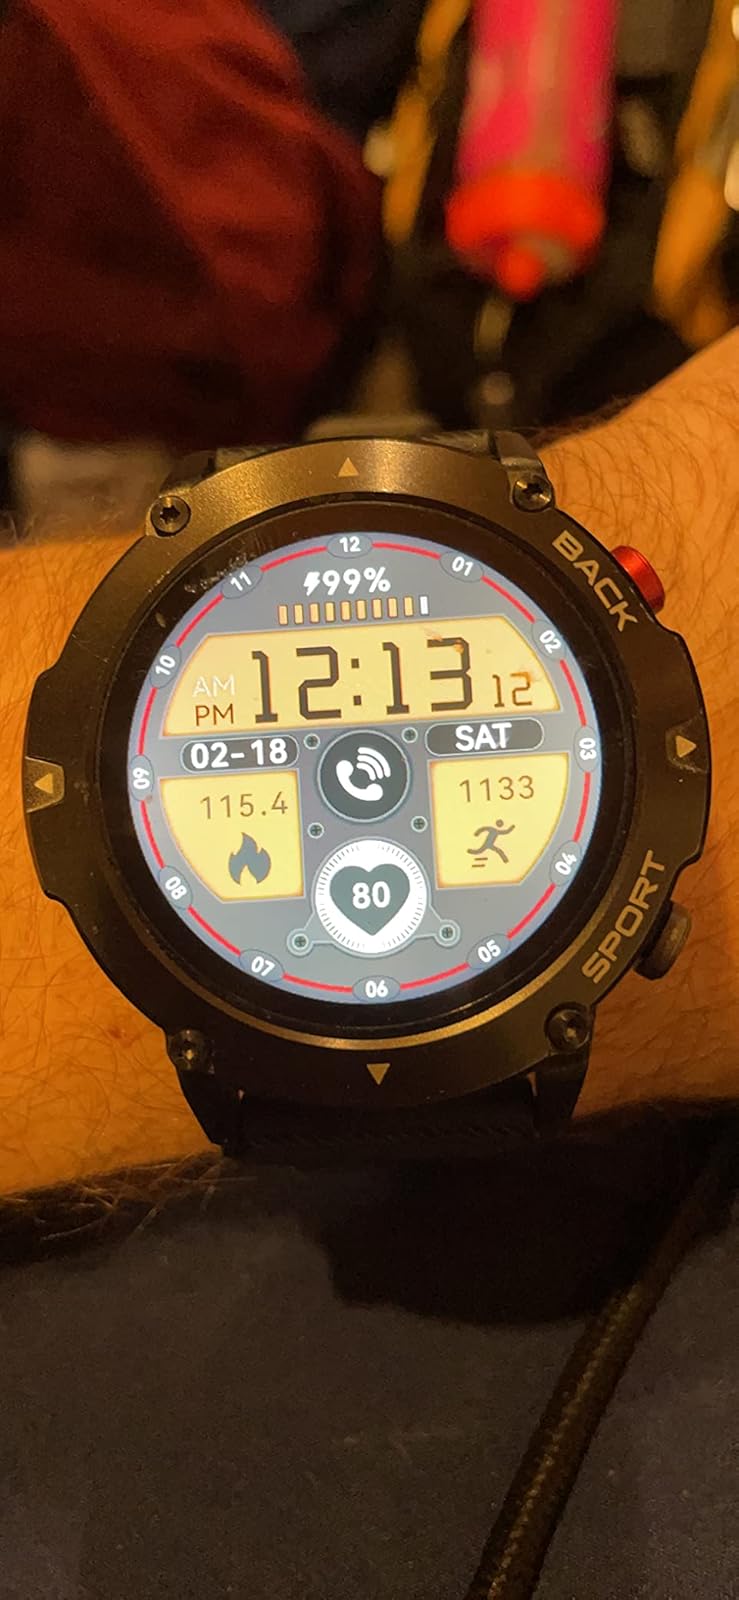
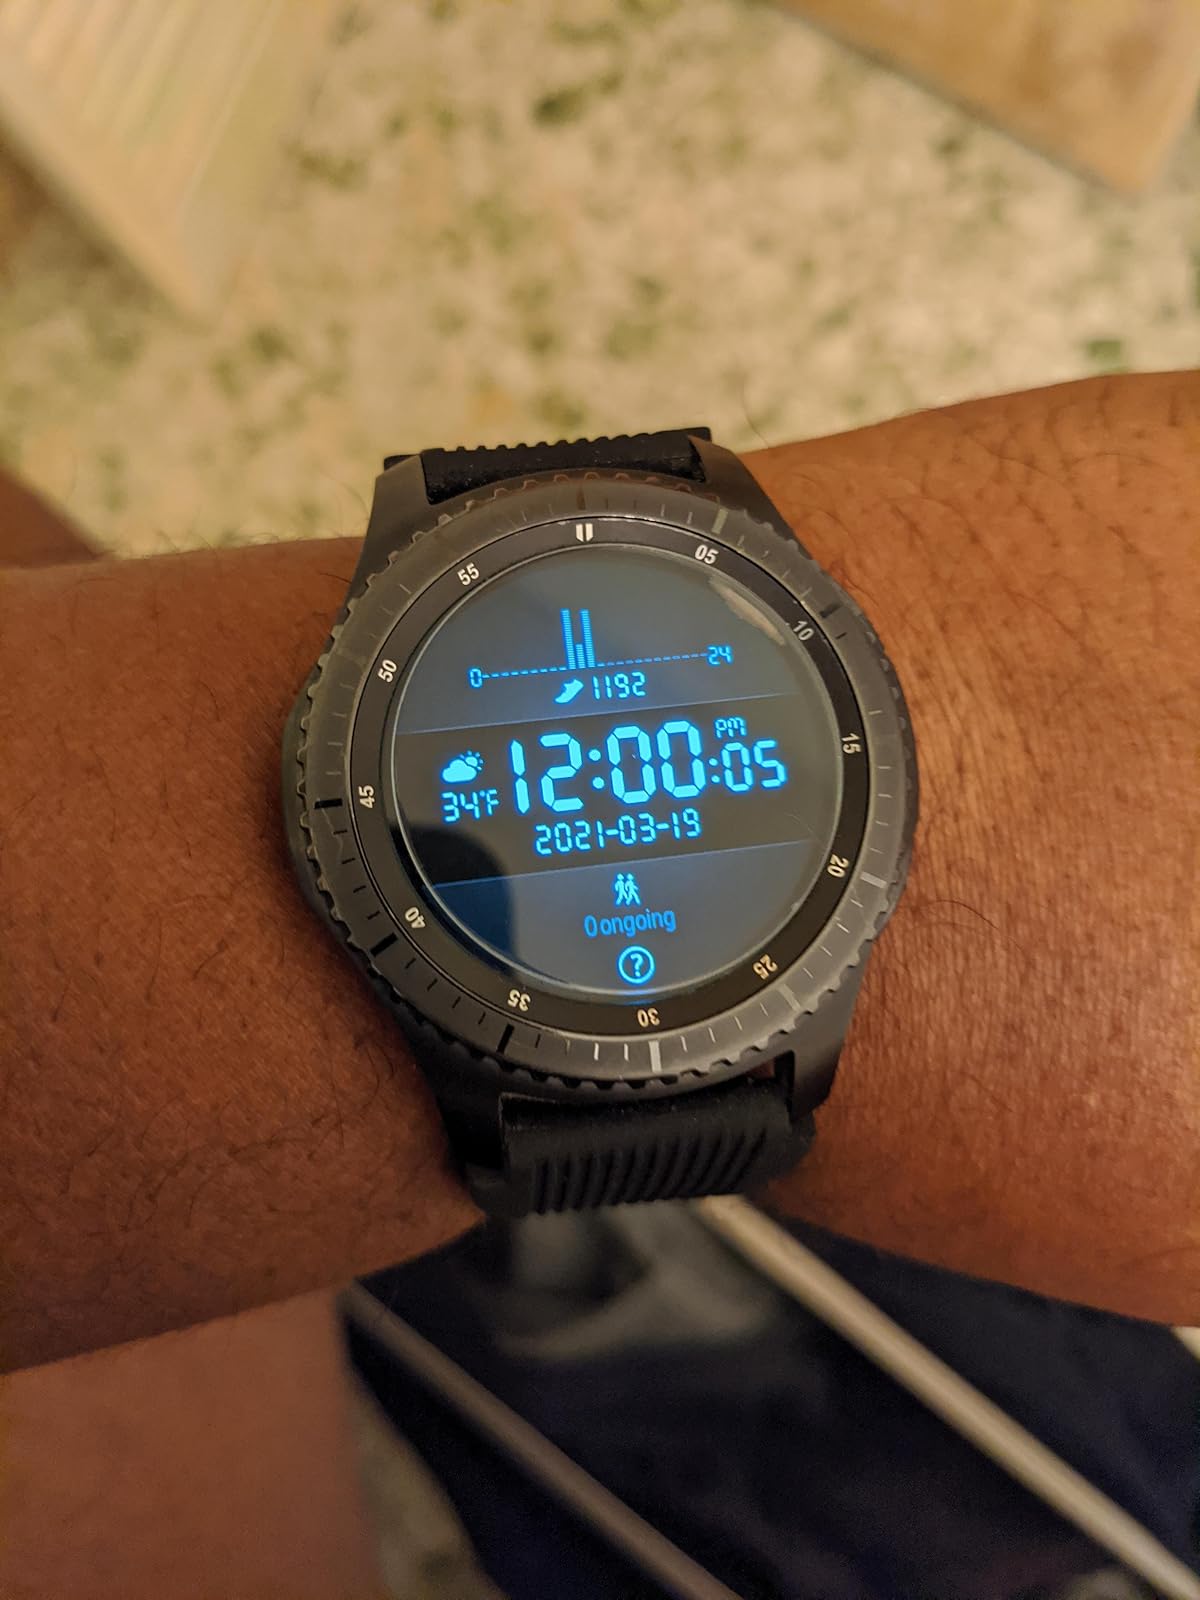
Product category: smartwatch
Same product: no